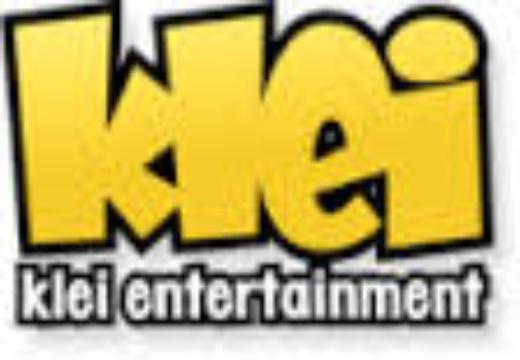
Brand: Klei
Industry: Leisure